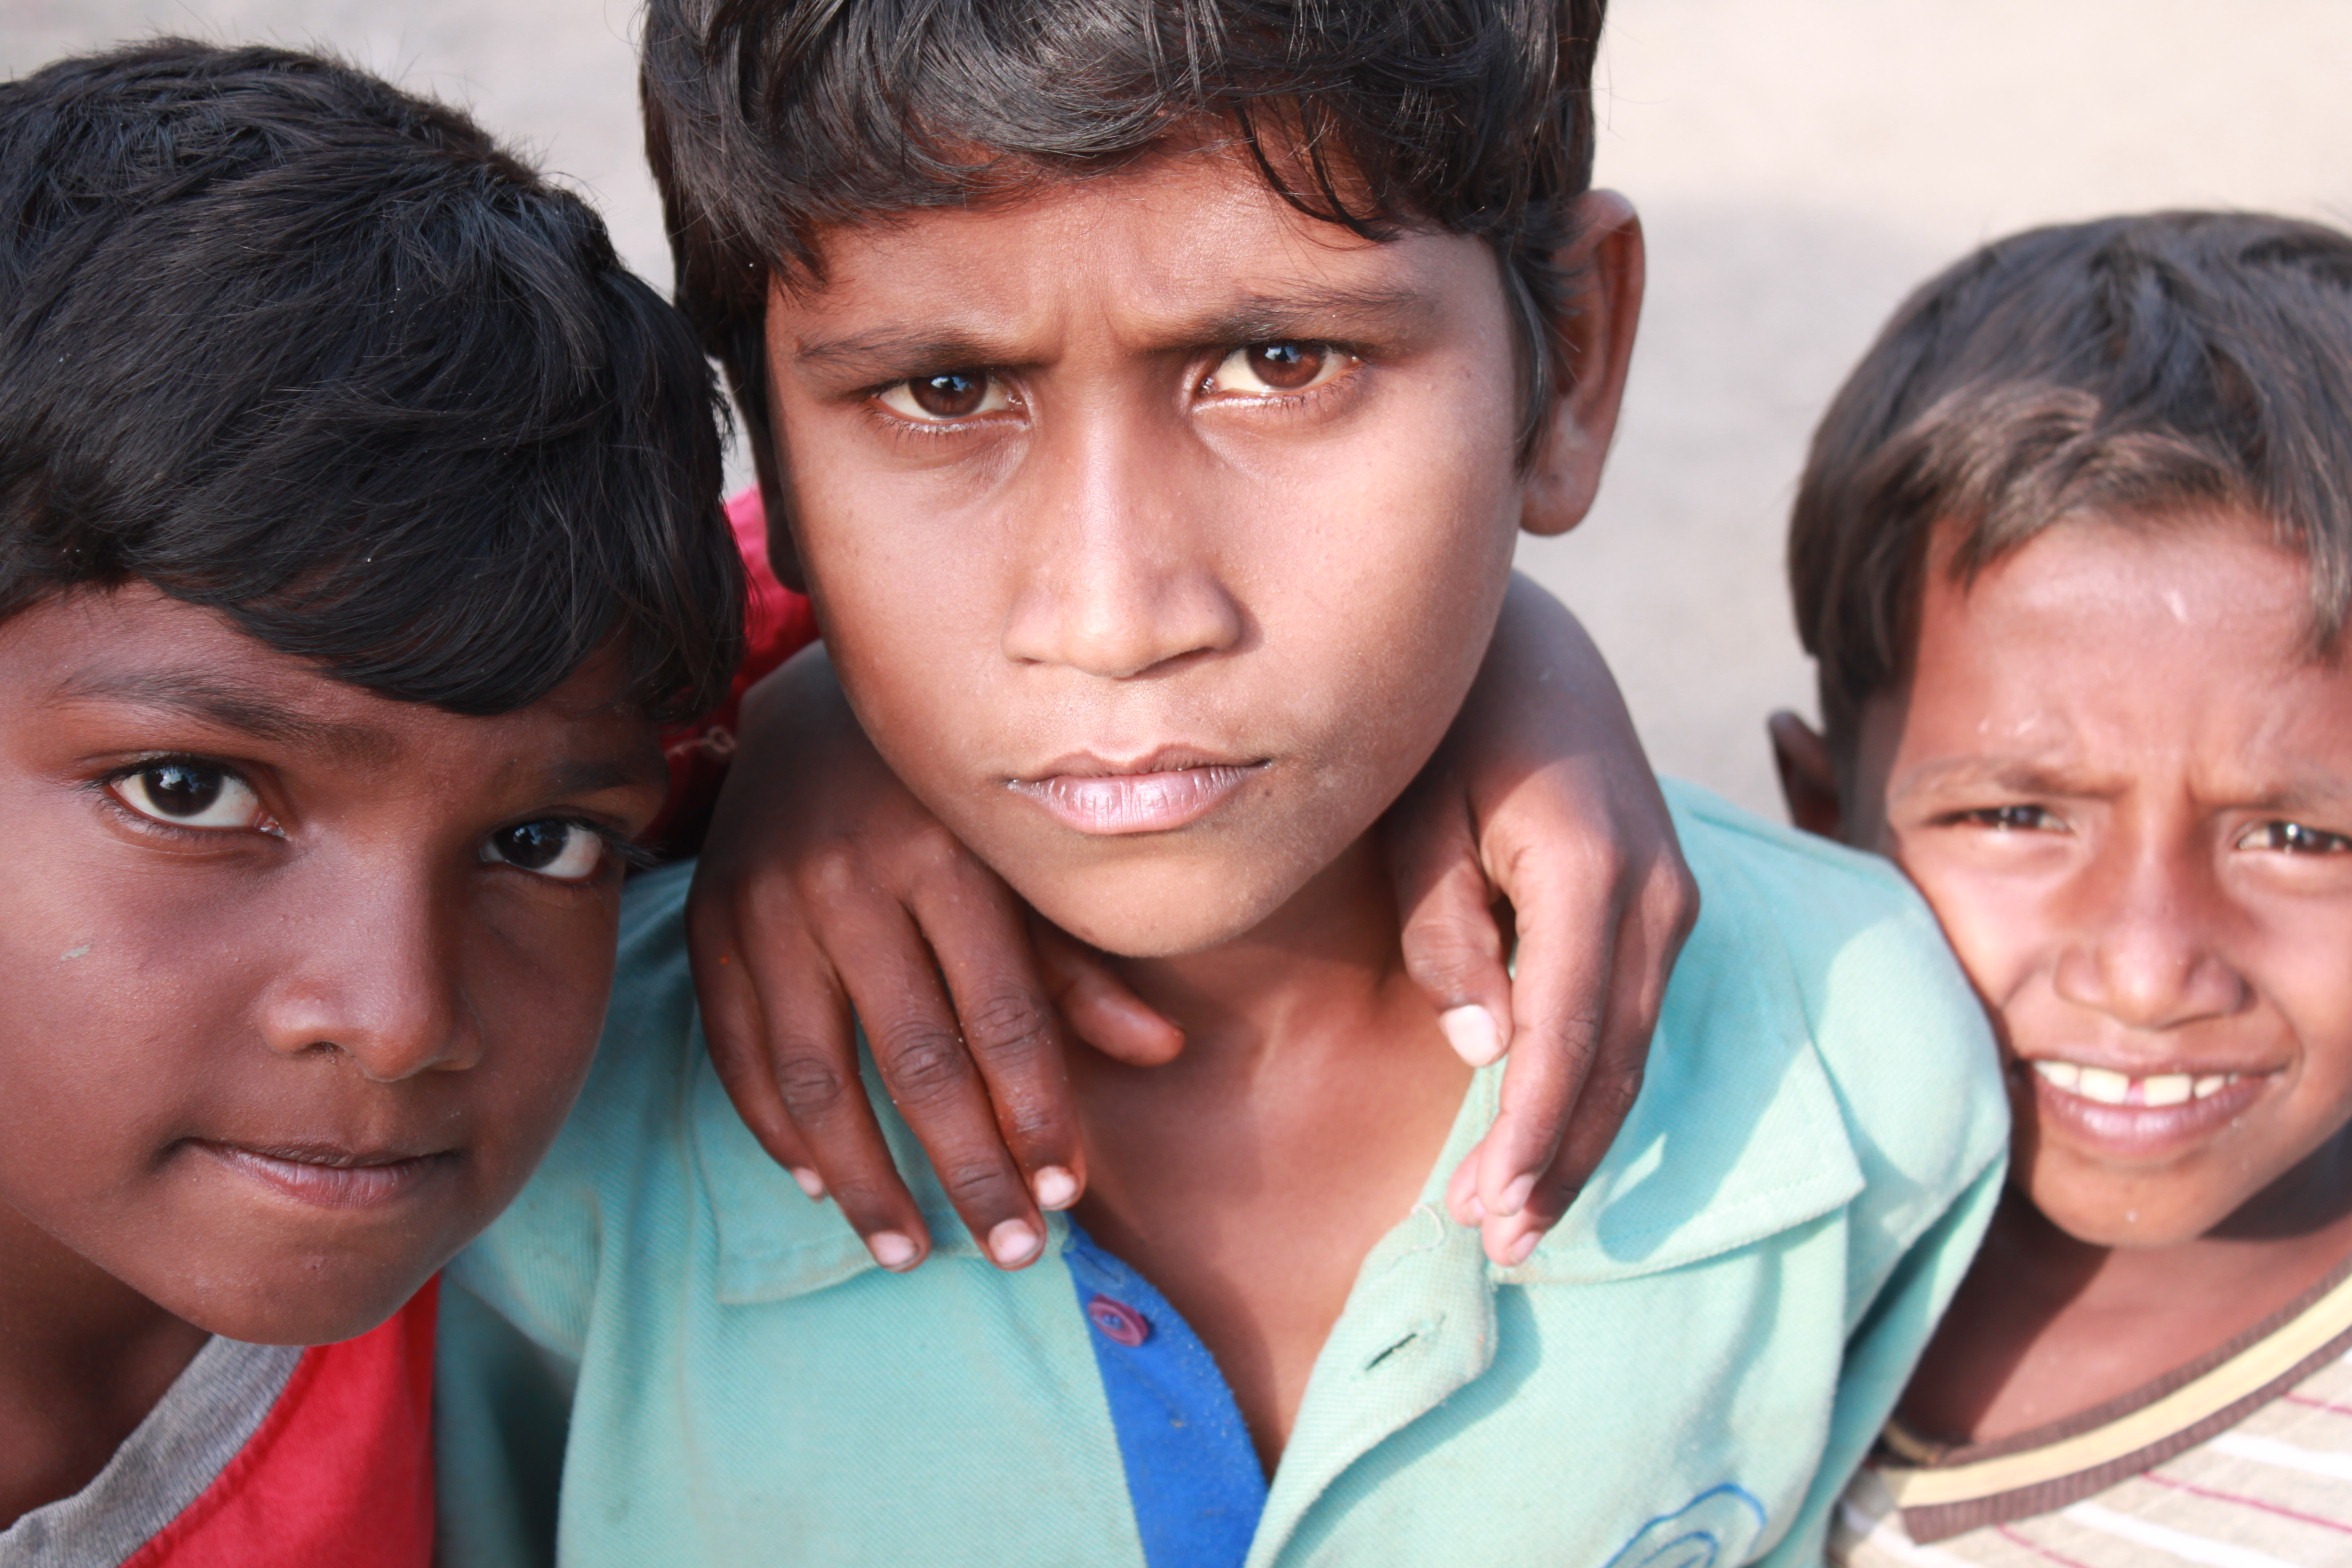
person, people, photography, male, young, child, facial expression, childhood, smile, posing, face, family, kids, nose, children, three, head, india, youngsters, interaction